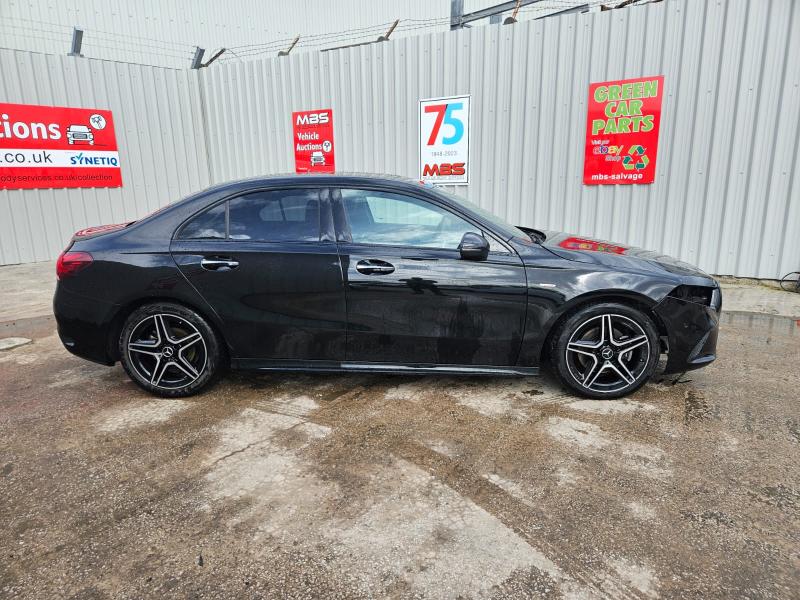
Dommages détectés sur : aile avant droite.
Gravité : mineur